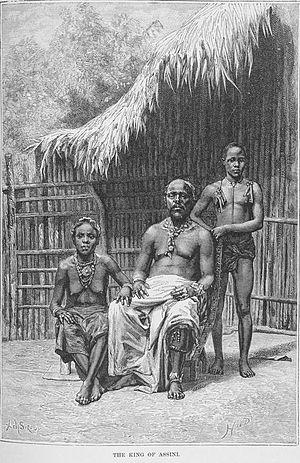
Le roi d'Assinie"
Achille Sirouy né le 29 novembre 1834 à Beauvais et mort le 23 janvier 1904 à Paris est un peintre, graveur-lithographe et illustrateur français.
Assinie est une localité du sud-est de la Côte d'Ivoire et appartenant au département d'Adiaké, Région du Sud-Comoé. La localité d'Assinie est une commune avec un maire depuis le 13 octobre 2018.